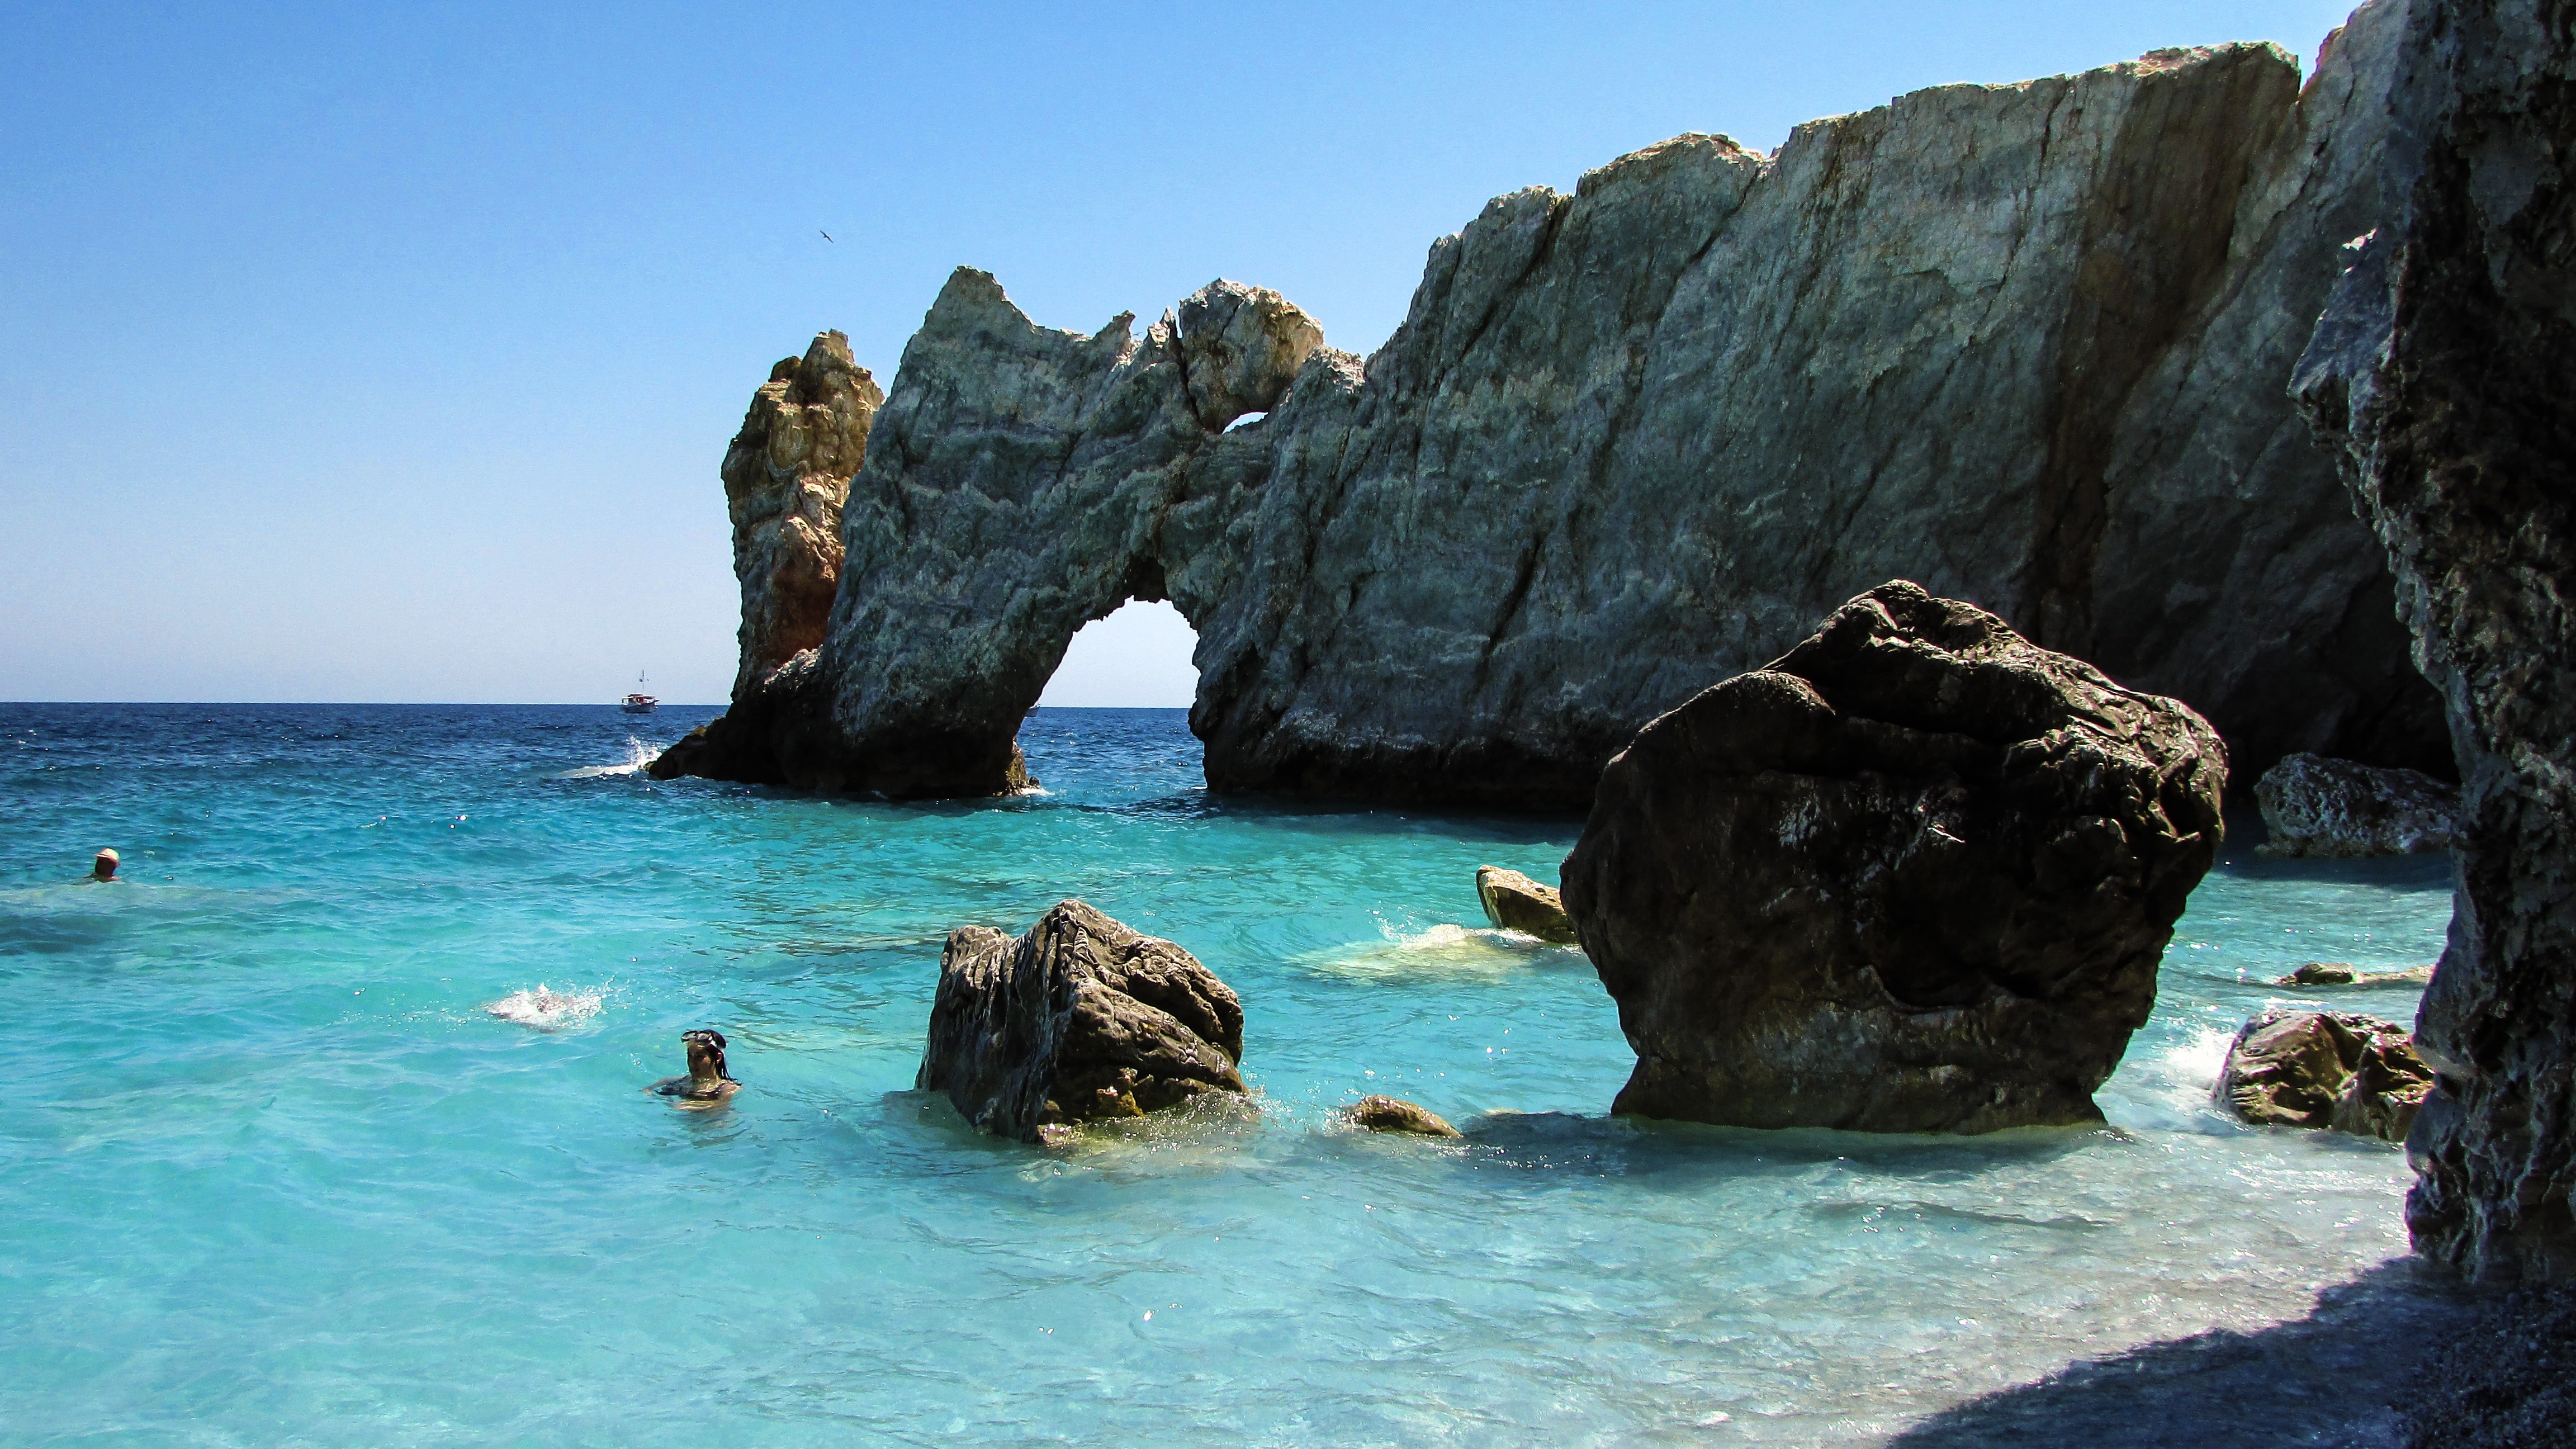
beach, sea, coast, nature, rock, ocean, white, shore, wave, summer, vacation, coastline, formation, cliff, cove, mediterranean, scenic, scenery, bay, island, blue, stack, tourism, terrain, body of water, greece, dramatic, cape, skiathos, islet, landform, pebble beach, natural arch, sea cave, sporades, lalaria beach